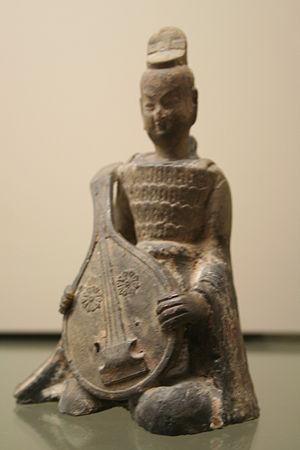
Joueur de pipa (instrument d'origine de l'Asie centrale, au Xinjiang actuel). Dynastie Sui (581 – 618). MC 9420. Musée Cernuschi, Paris, France. Référence